Andoins

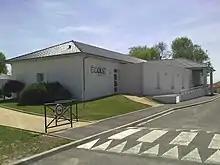
Andoins School.

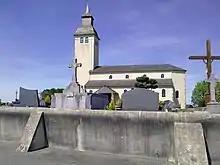
Saint-Laurent Church

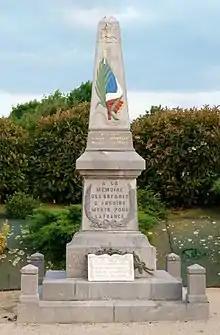
The War Memorial

The commune is part of the urban area of Pau and is located 5 km east of Pau (five miles), the commune is part of the "Vic-Bilh" region of Gascony.